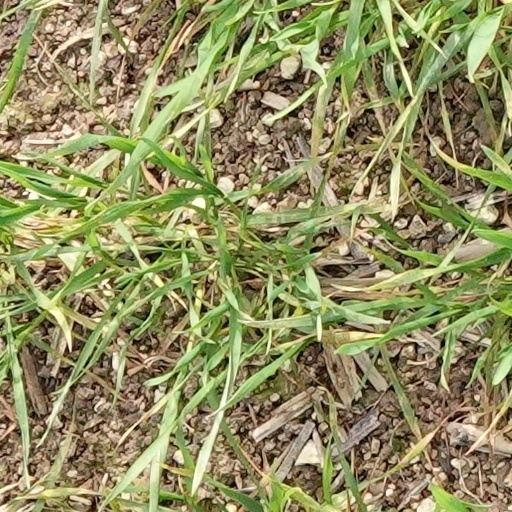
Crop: wheat